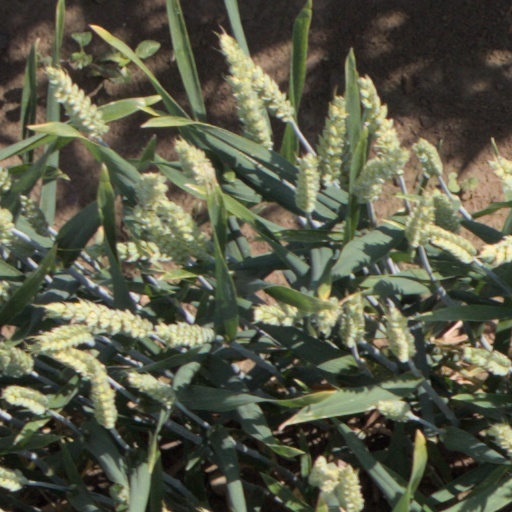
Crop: wheat